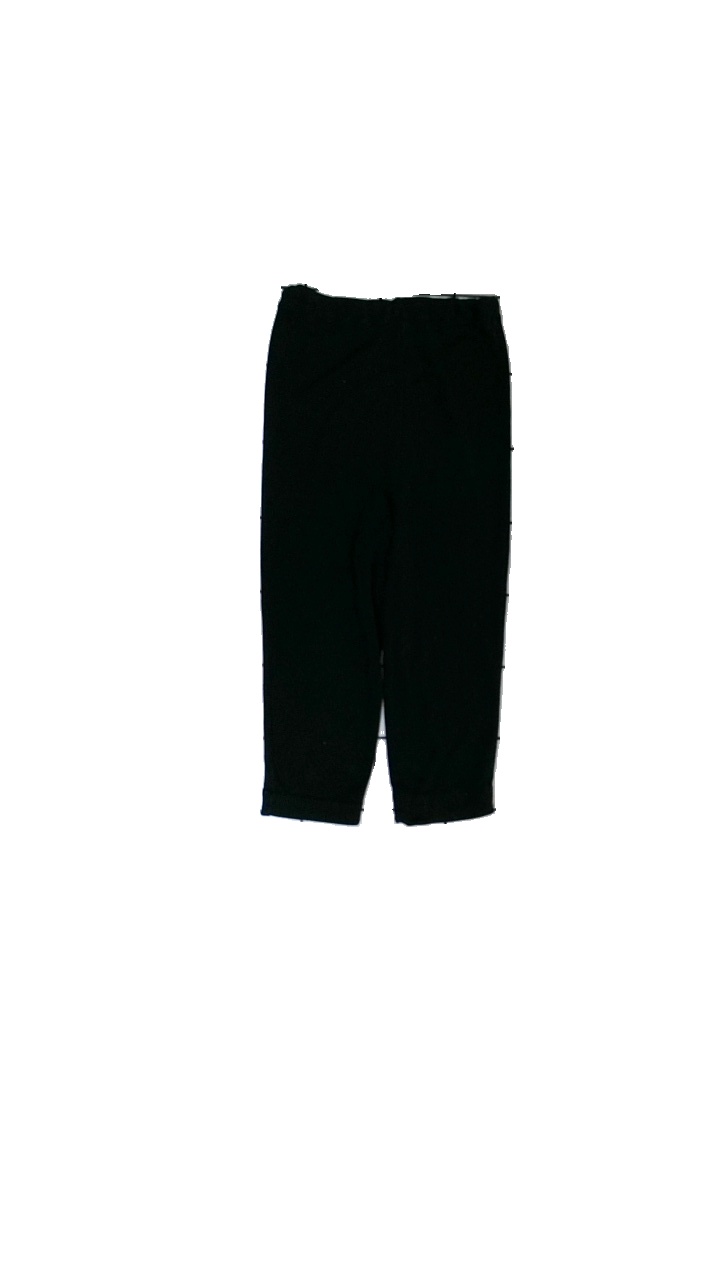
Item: Tights (Ladies)
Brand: Missing
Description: korta tights
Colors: Black
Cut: Tight
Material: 100% akryl
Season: All
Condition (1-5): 1
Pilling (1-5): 1
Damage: nopprigt
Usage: Export
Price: <50